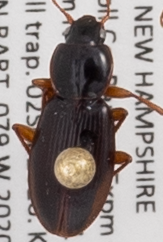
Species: Synuchus impunctatus
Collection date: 2020-09-02
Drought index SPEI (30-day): -0.976
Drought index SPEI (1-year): -0.156
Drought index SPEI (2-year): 0.558